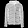
Label: Coat